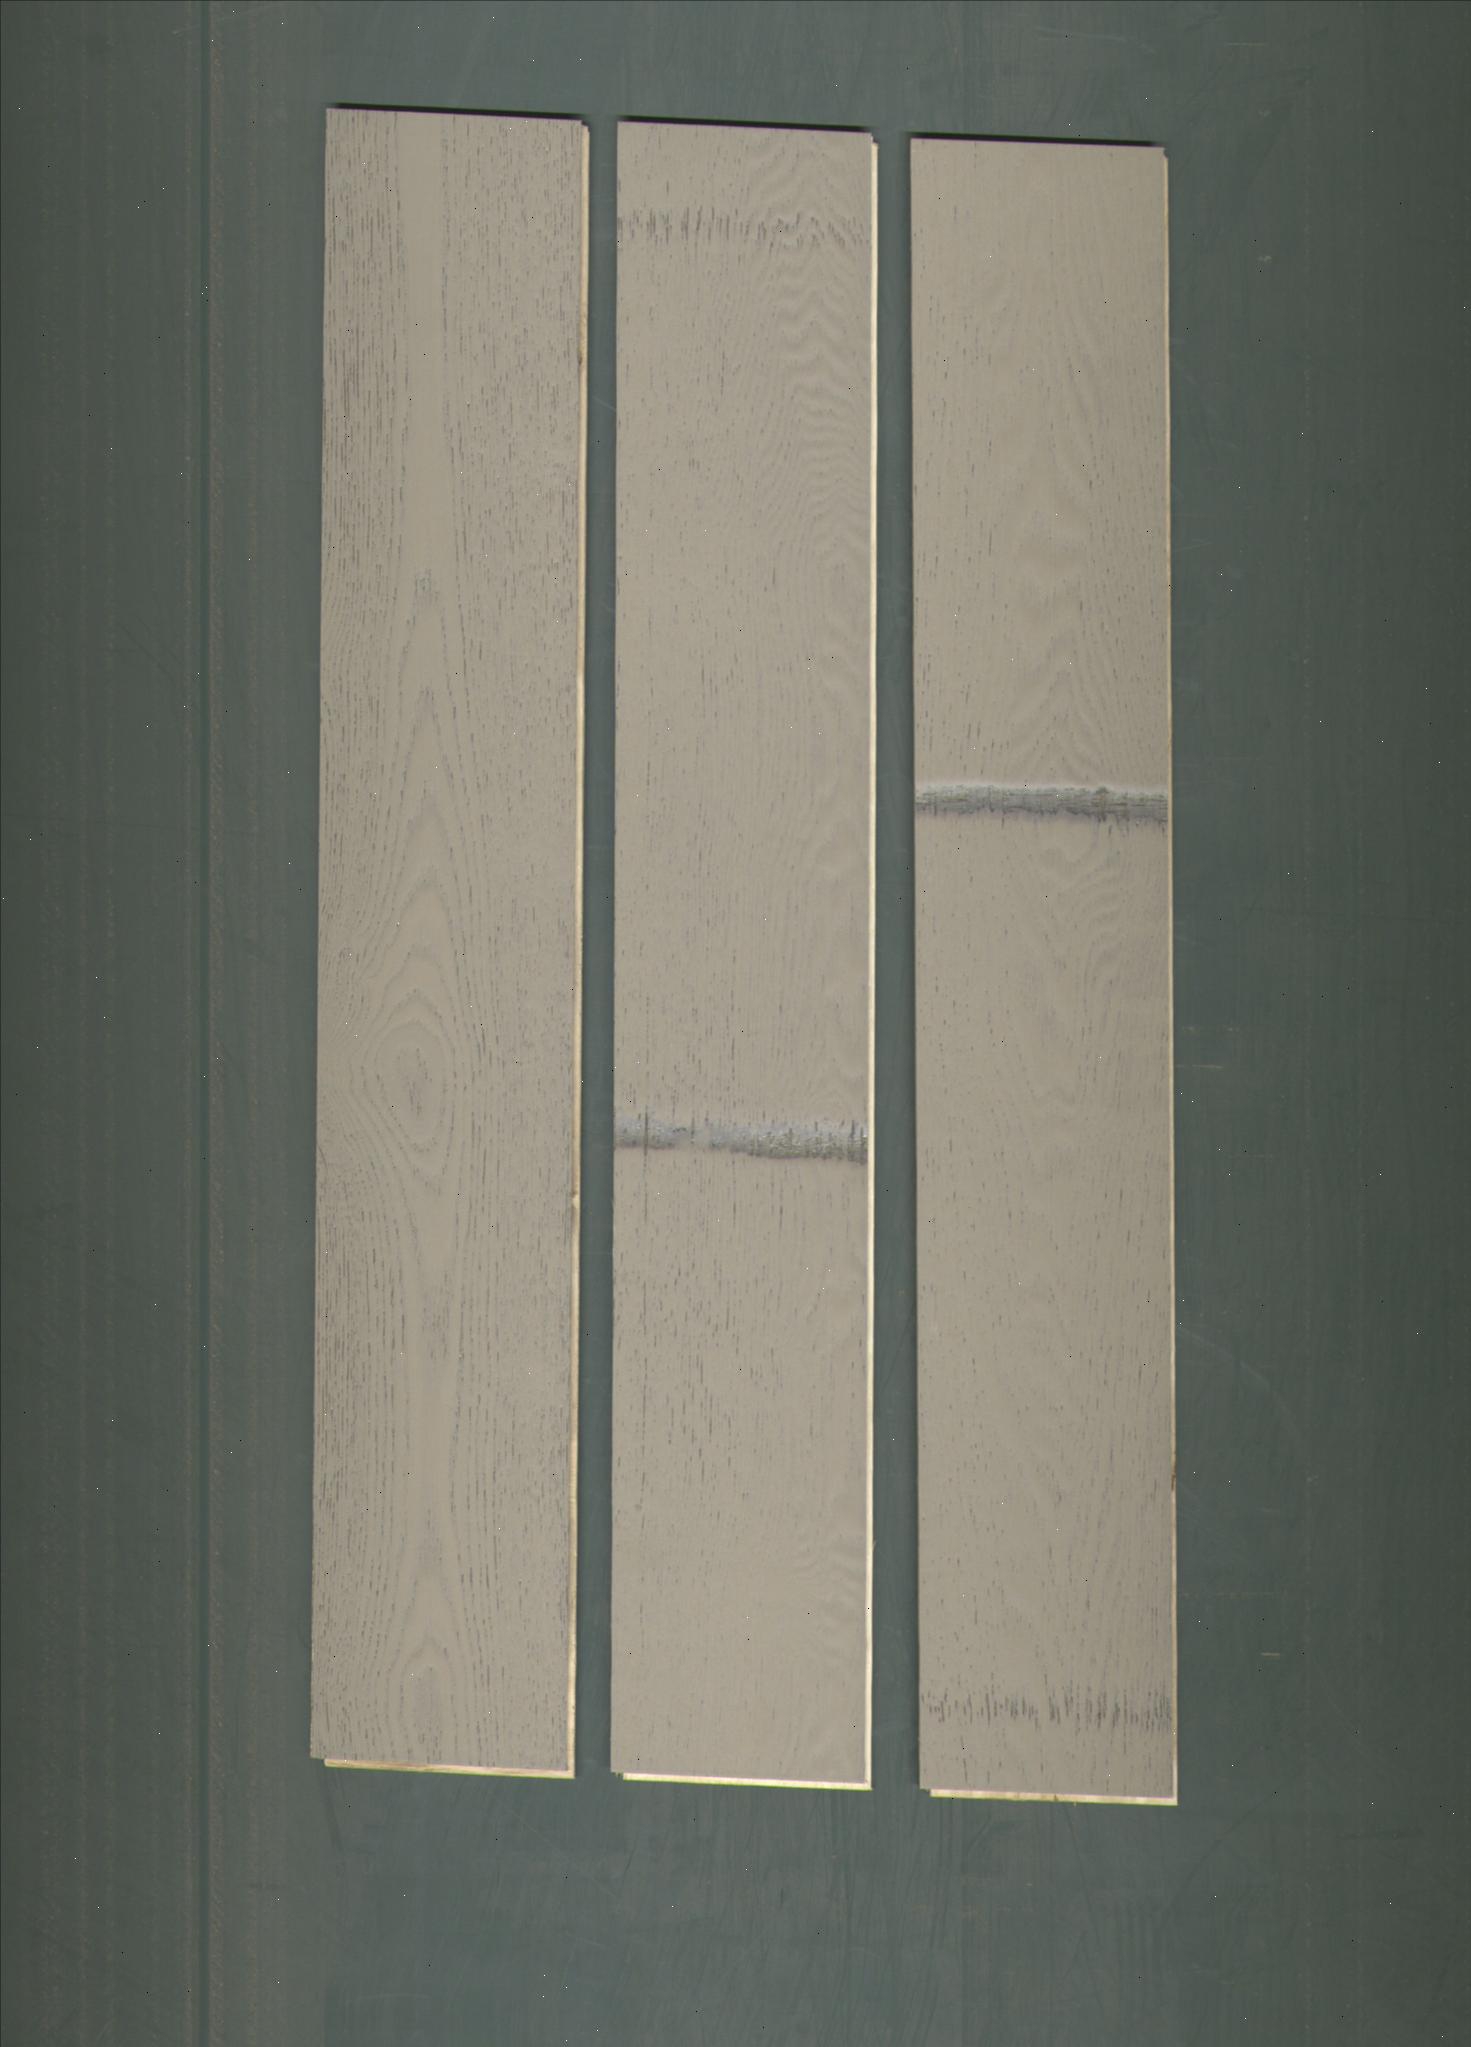
Label: mixers